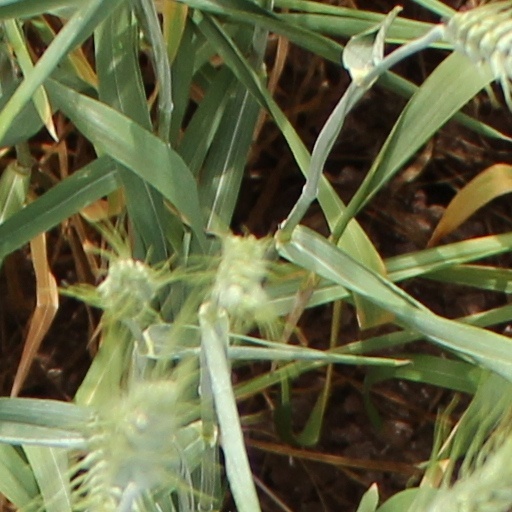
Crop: wheat